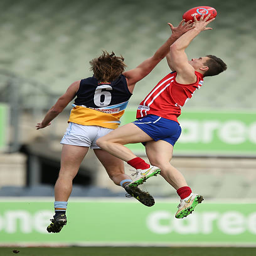
person marks the ball during the round match .